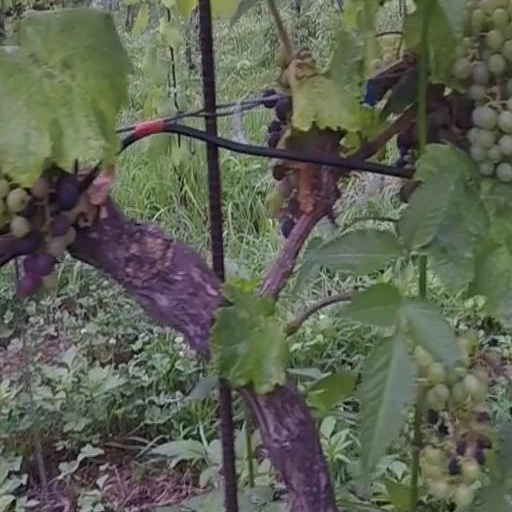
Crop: grape